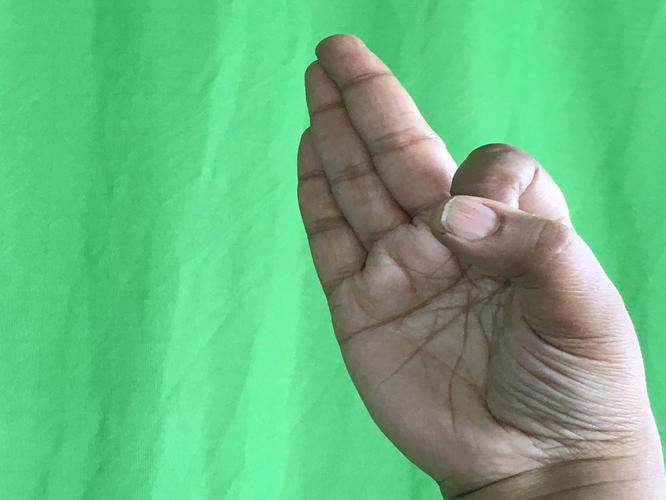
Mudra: Aralam
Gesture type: single_hand